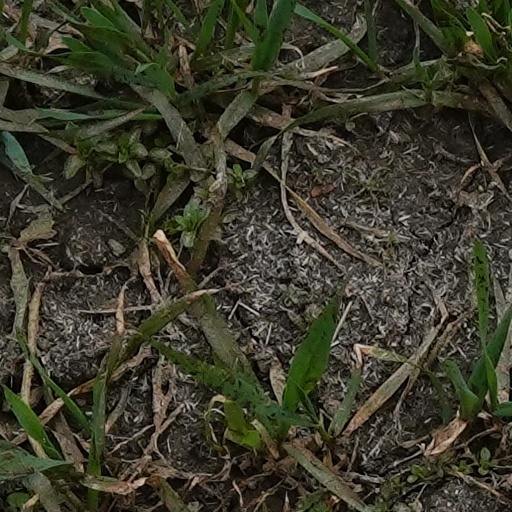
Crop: wheat